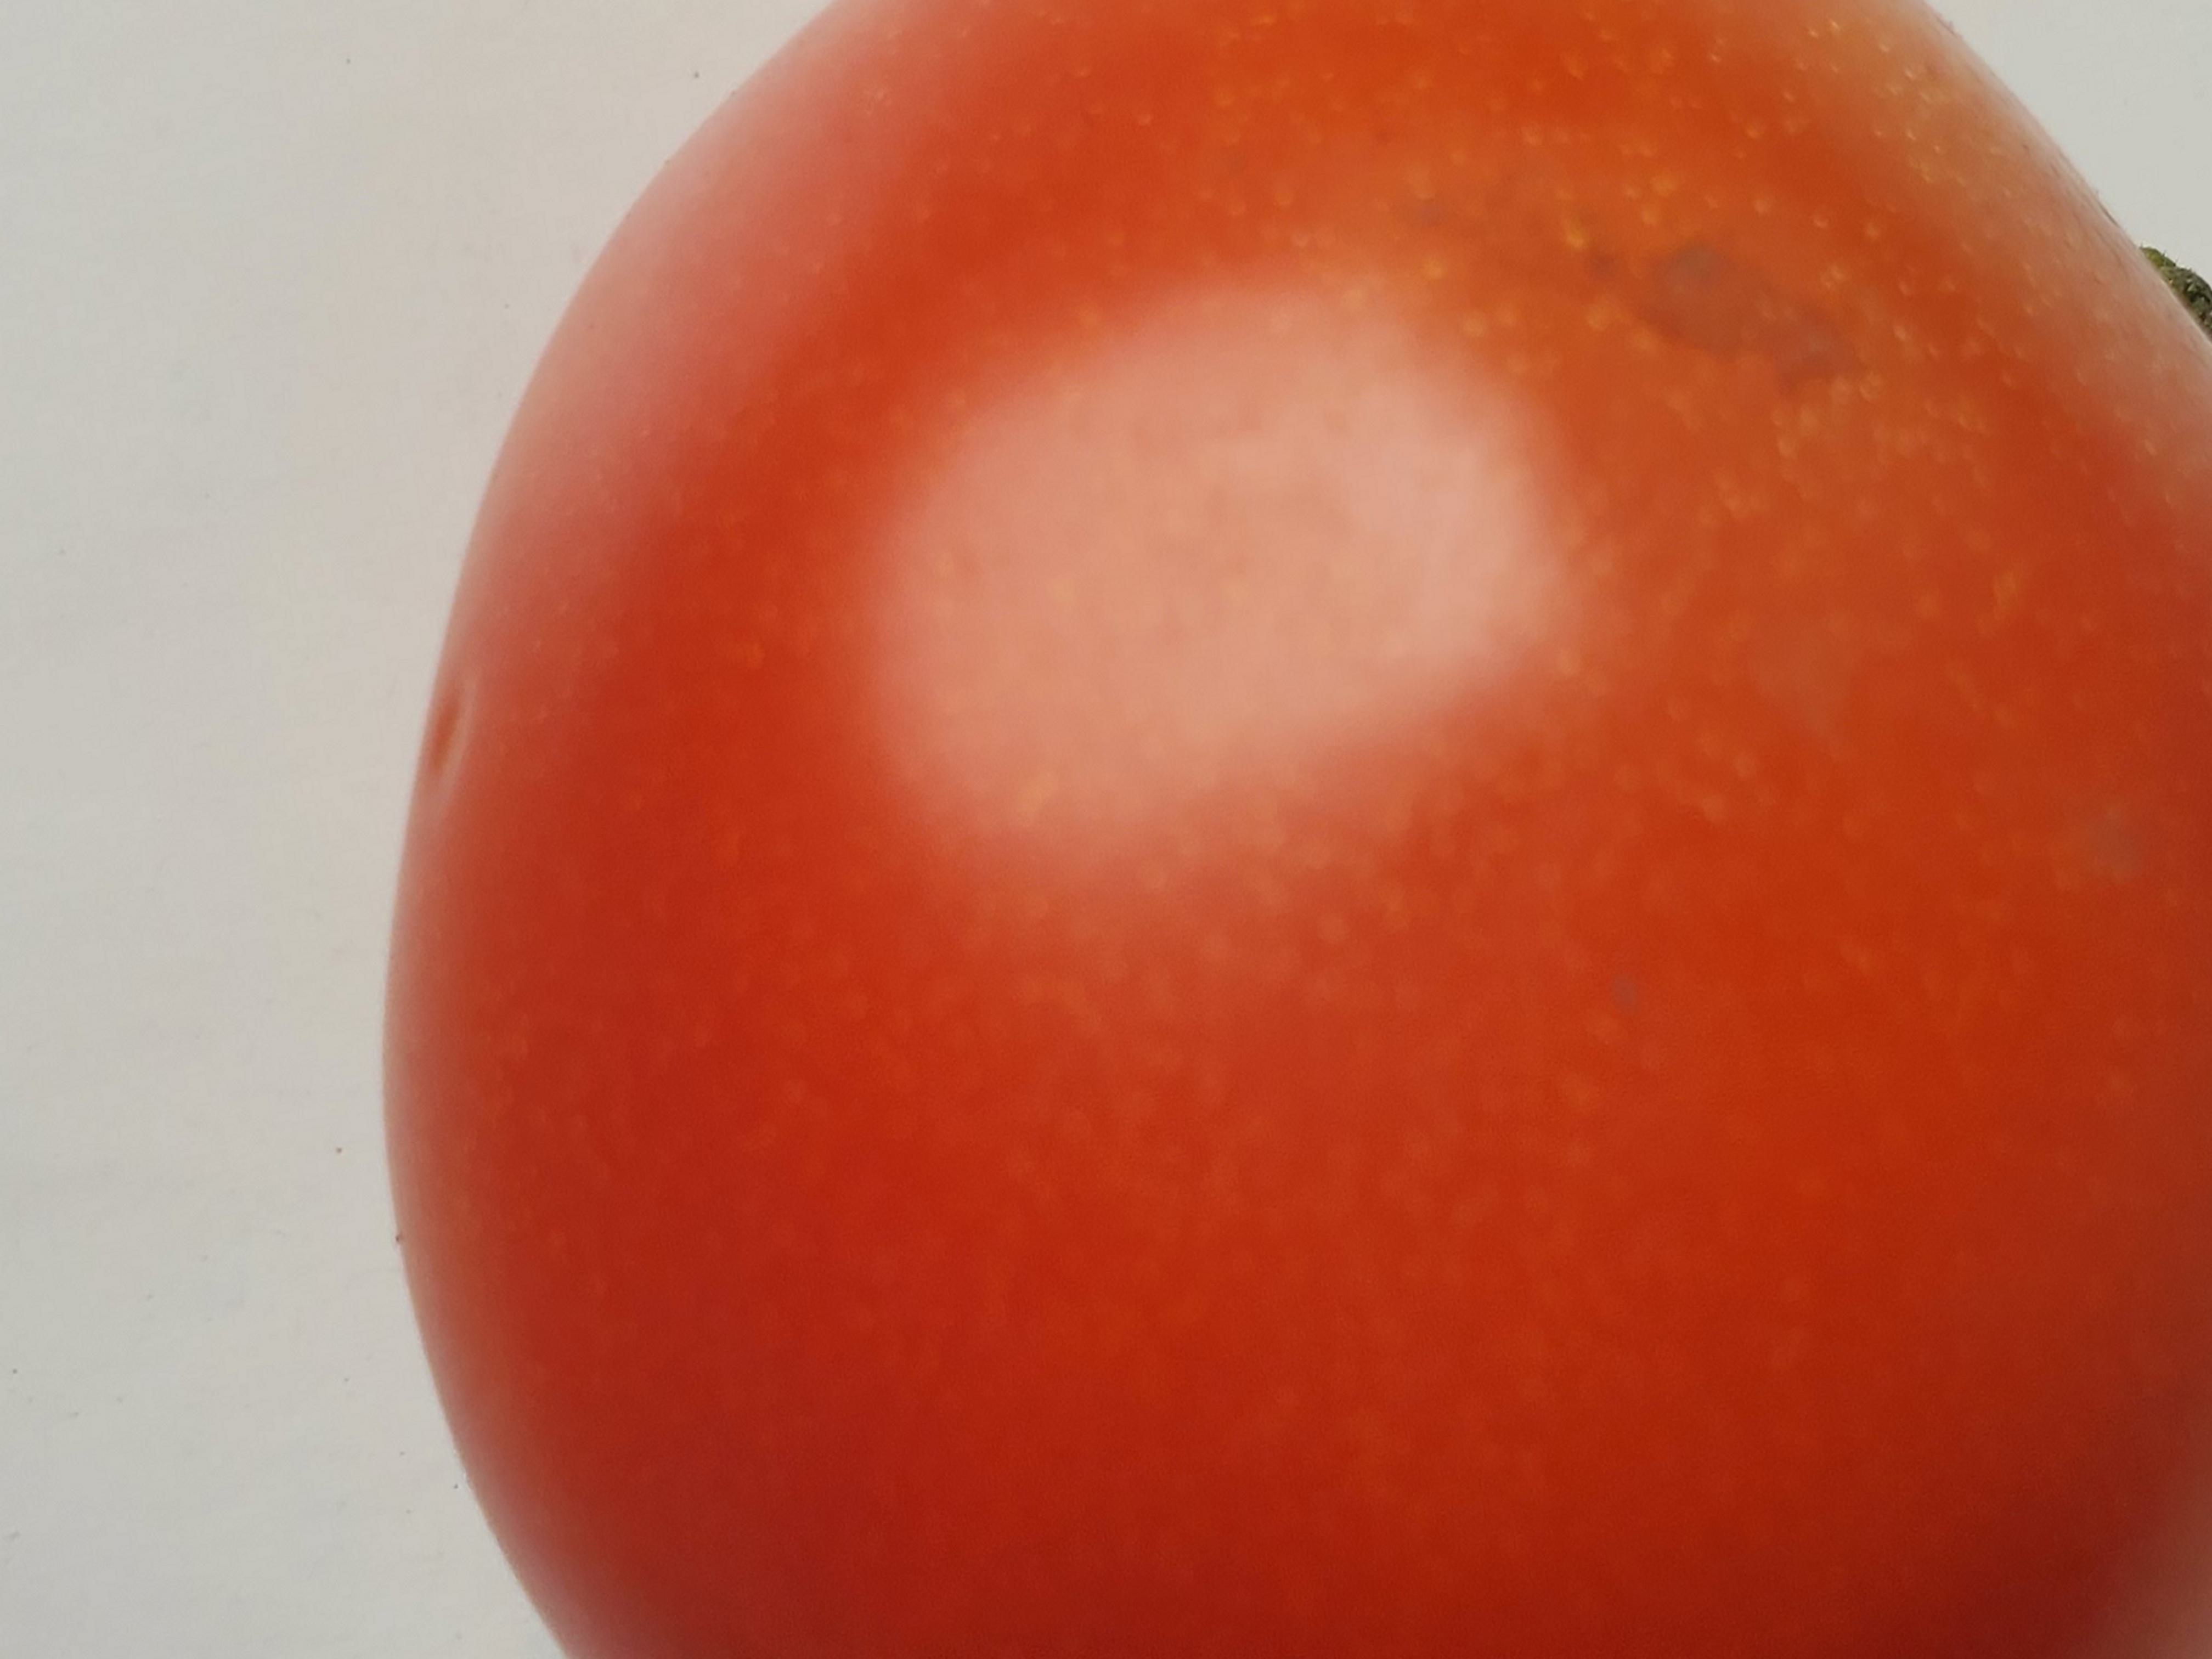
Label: Fresh